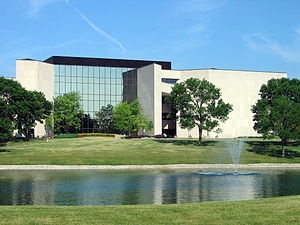
OCLC
"OCLC er en stor leverandør af biblioteksydelser med hjemsted i Dublin, Ohio, USA, og et stort antal lokalkontorer. Virksomheden blev grundlagt i 1967 af Fred Kilgour og drives af et almennyttigt selskab med 57.000 medlemsbiblioteker i 112 lande. Navnet var oprindelig en forkortelse for Ohio College Library Center, men oversættes i dag til Online Computer Library Center. Medlemsbibliotekerne får adgang til OCLCs store bibliotekskatalog ""WorldCat"" og omfattende forskningsresultater.